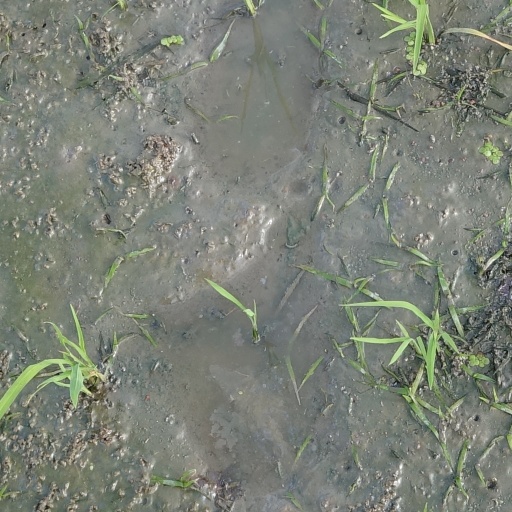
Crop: rice